Amfiteatrof Music Festival

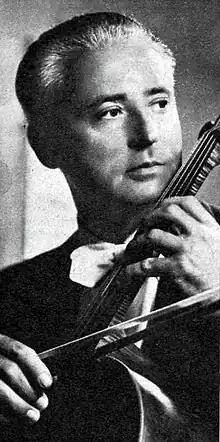
The Festival is dedicated to Massimo Amfiteatrof, known as the ""Cellists' Caruso""

Amfiteatrof Music Festival features classical and chamber music performances by many internationally renowned soloists and ensembles. Formative and didactic workshops, cultural lectures, children theatre and contemporary experimental performances, which blend music with other arts, also make the event. Many musicians and orchestra conductors collaborated with Amfiteatrof during his lifetime or were tied with him from caring relationships and that's one of the main reasons why they frequently come back in Levanto to perform again.